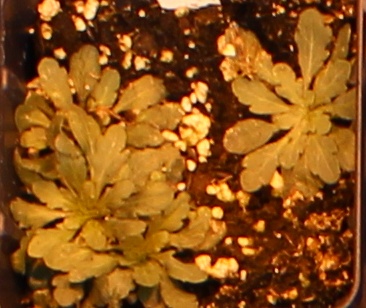
Label: Horseweed